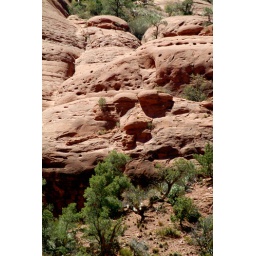
the face in the rocks